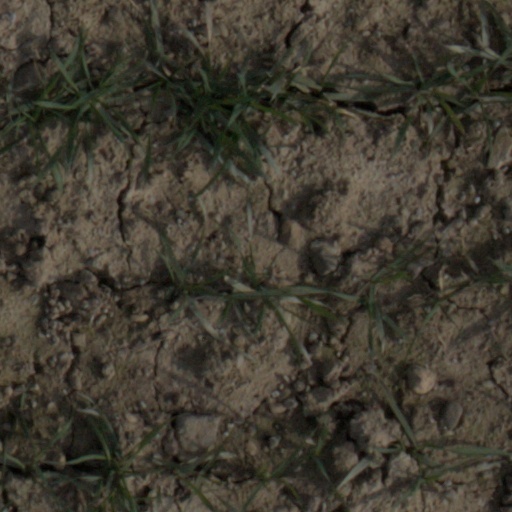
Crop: wheat